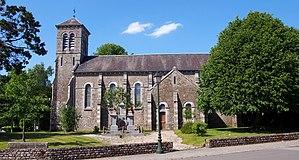
Durcet (Normandie, France). L'église Notre-Dame.
Durcet est une commune française, située dans le département de l'Orne en région Normandie, peuplée de 312 habitants.